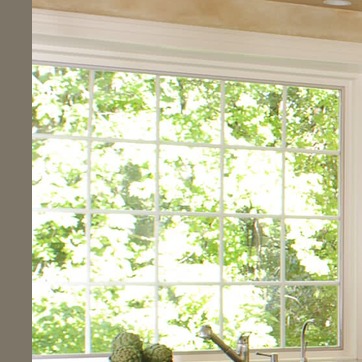
Material: glass